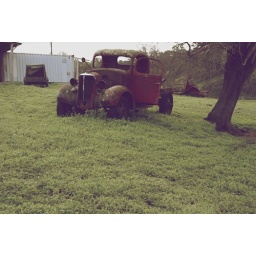
truck in the green